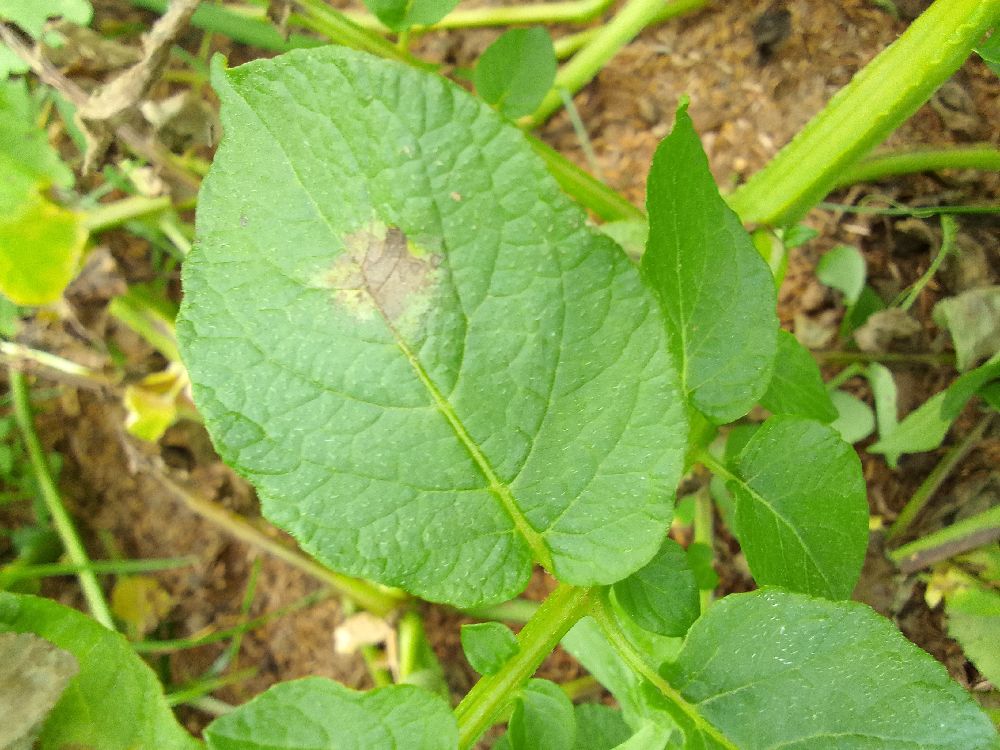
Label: Late blight